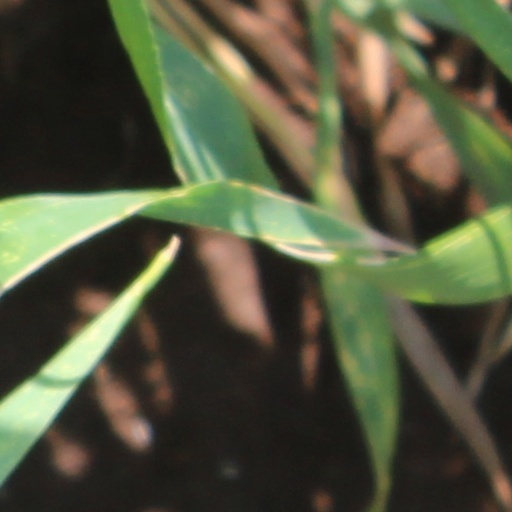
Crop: wheat